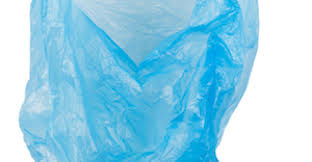
Waste category: plastic